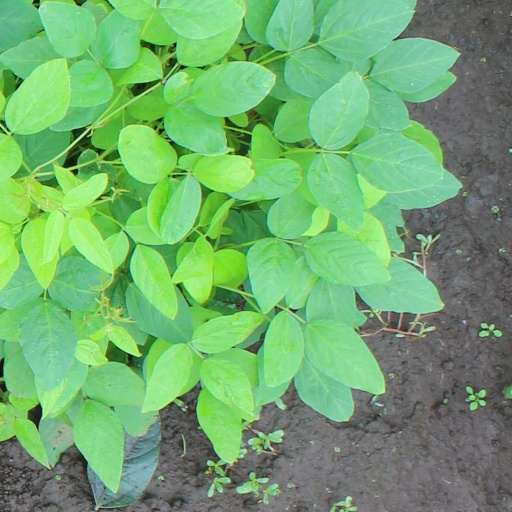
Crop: soybean